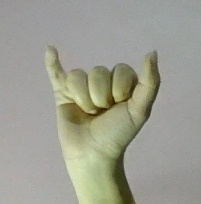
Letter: ya